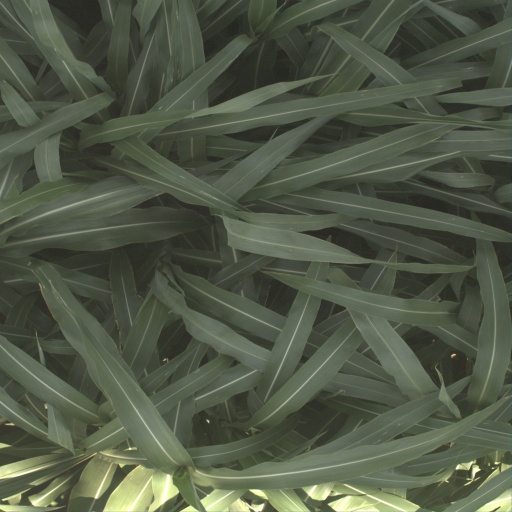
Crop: sorghum